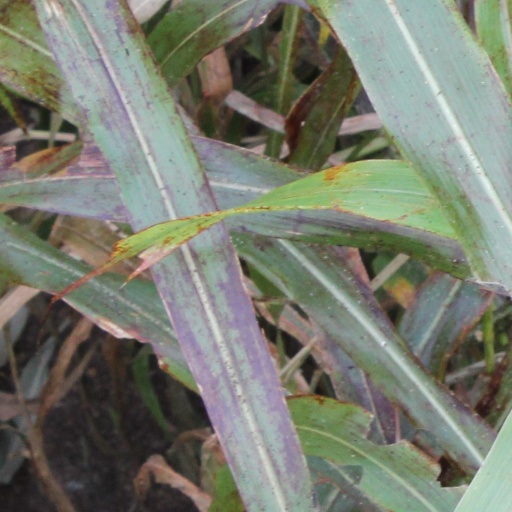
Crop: sorghum